Steagles

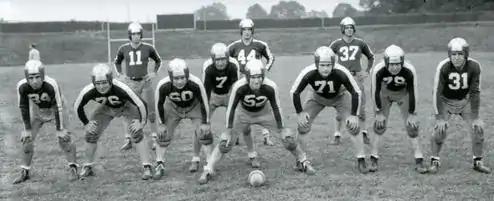
1943 Steagles starting line-upBack row (left to right): John Wilcox, back (#11); Ben Kish, back (#44); Ernie Steele, halfback (#37)Middle row: Roy Zimmerman, quarterback (#7)Front row (left to right): Larry Cabrelli, end (#84); Bucko Kilroy, tackle (#76); Eddie Michaels, guard (#60); Ray Graves, center (#52); Elbie Schultz, guard (#71); Vic Sears, tackle (#79); Bob Masters, end (#31)

Even with these deferments, NFL rosters were hurting. The Cleveland Rams suspended operations and the Pittsburgh Steelers had only six men left under contract while the Philadelphia Eagles had only sixteen. The 1943 NFL draft did not help much. Most players drafted went off to the war instead of joining NFL teams. Further exacerbating the issue was the continued insistence of George Preston Marshall and other NFL owners on continuing the ten-year-old ban on black players, which disqualified potential replacement players such as Kenny Washington.